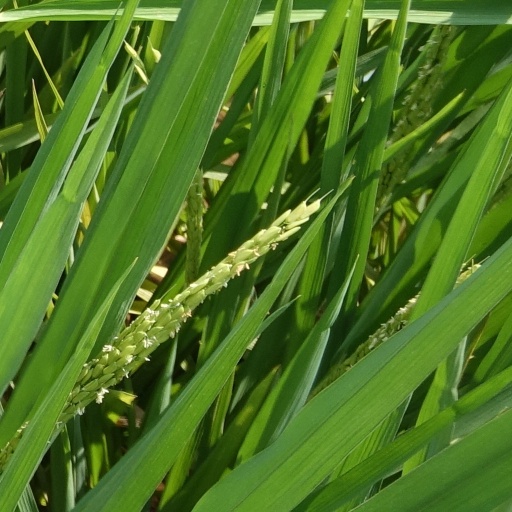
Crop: rice